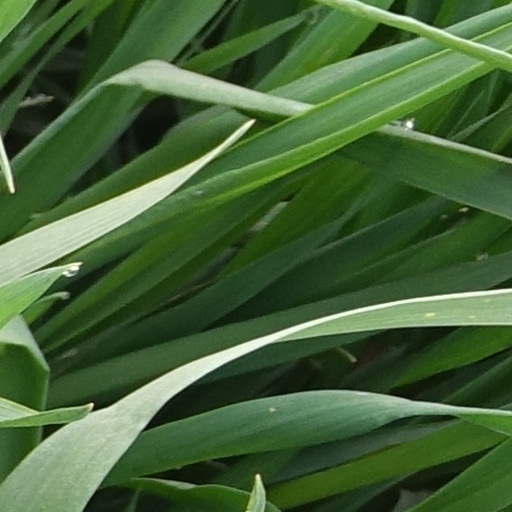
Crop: wheat